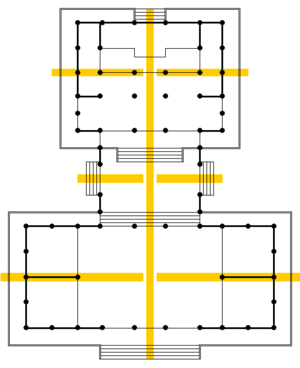
Durant l'époque du shinbutsu shūgō au Japon, un gongen est considéré être un kami japonais qui n'est autre que la manifestation locale d'un Bouddha indien, entité venue pour guider les Japonais vers le salut. Les mots « gonge » et « kegen » sont synonymes de gongen. Le gongen shinkō est la croyance en l'existence des gongen.
Ishi-no-ma-zukuri, aussi appelé 権現造, yatsumune-zukuri et miyadera-zukuri, est le nom d'une structure de complexe de sanctuaire shinto dans laquelle le haiden, ou salle de culte, et le honden, ou sanctuaire principal, sont reliés entre eux sous un même toit en forme de H.
L’architecture shinto est celle des sanctuaires shinto japonais.